Foreign interventions by the Soviet Union

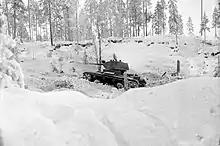
A Soviet light tank, seen from its left side, is described by the Finnish photographer as advancing aggressively in the snowy forested landscape during the Battle of Kollaa.

On 30 November 1939, the Soviet Union invaded Finland, three months after the outbreak of World War II, and ended three and a half months later with the Moscow Peace Treaty on 13 March 1940. The League of Nations deemed the attack illegal and expelled the Soviet Union from the organisation.